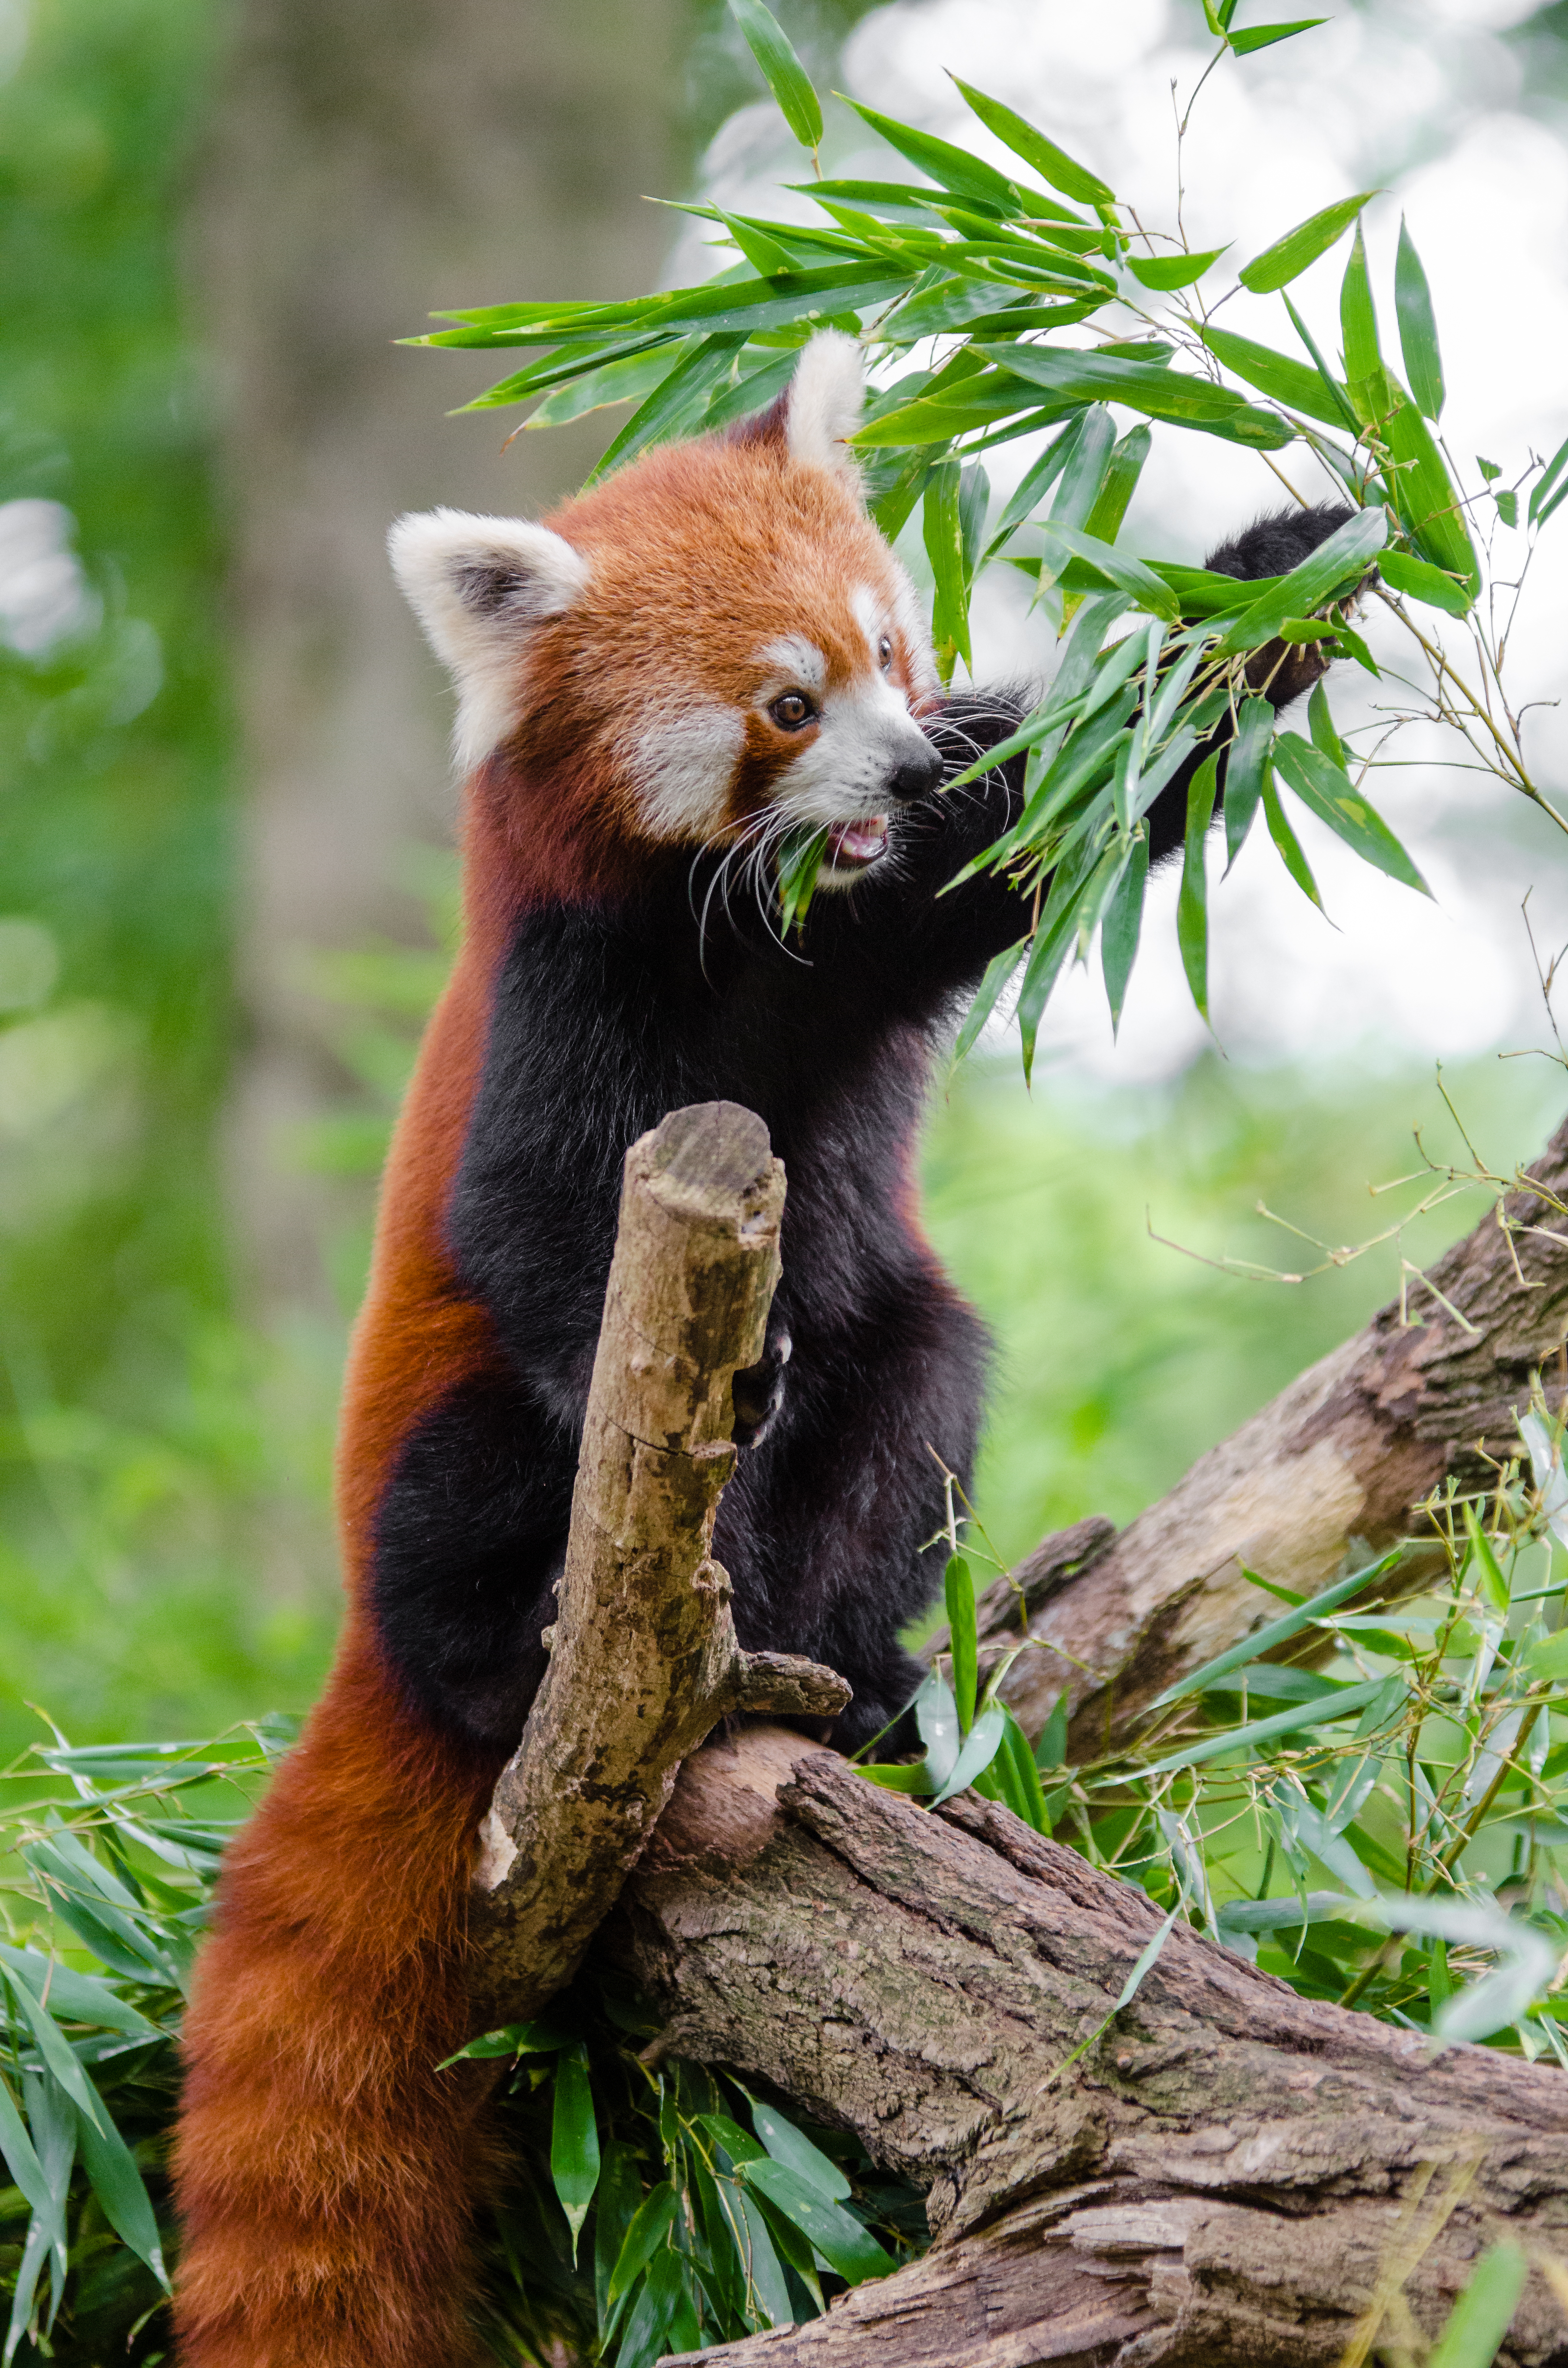
tree, nature, bokeh, blur, field, vintage, sweet, feet, animal, cute, female, wildlife, zoo, fur, orange, young, spring, green, high, red, jungle, foot, mammal, nikon, fauna, red panda, panda, 2015, face, nose, paw, tail, animals, ears, endangered, vertebrate, germany, deutschland, frhling, natur, paws, tier, depth, iso, ss, depthoffield, fell, grn, gesicht, baum, adorable, bamboo, d7000, roter, kleiner, niedlich, sues, suess, species, bedrohte, tierart, tierpark, weiblich, jungtier, jung, ohren, schwanz, nase, bedroht, ailurus, fulgens, mozilla, firefox, wochenende, weekend